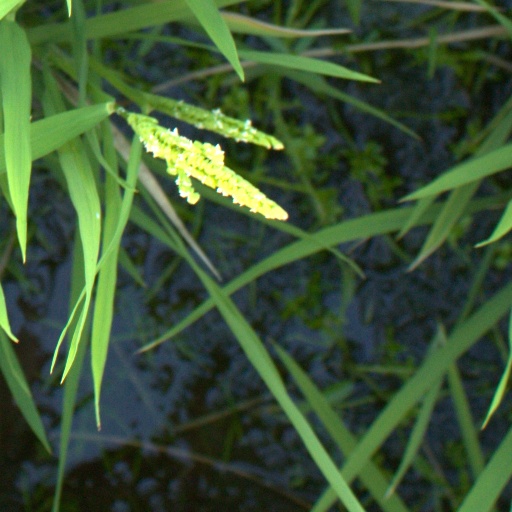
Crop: rice